Grave Peril

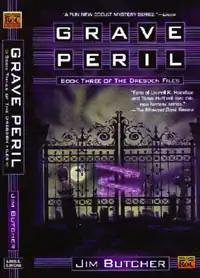

Grave Peril is a 2001 urban fantasy novel by author Jim Butcher. It is the third novel in "The Dresden Files", which follows the character of Harry Dresden, present-day Chicago's only professional wizard.